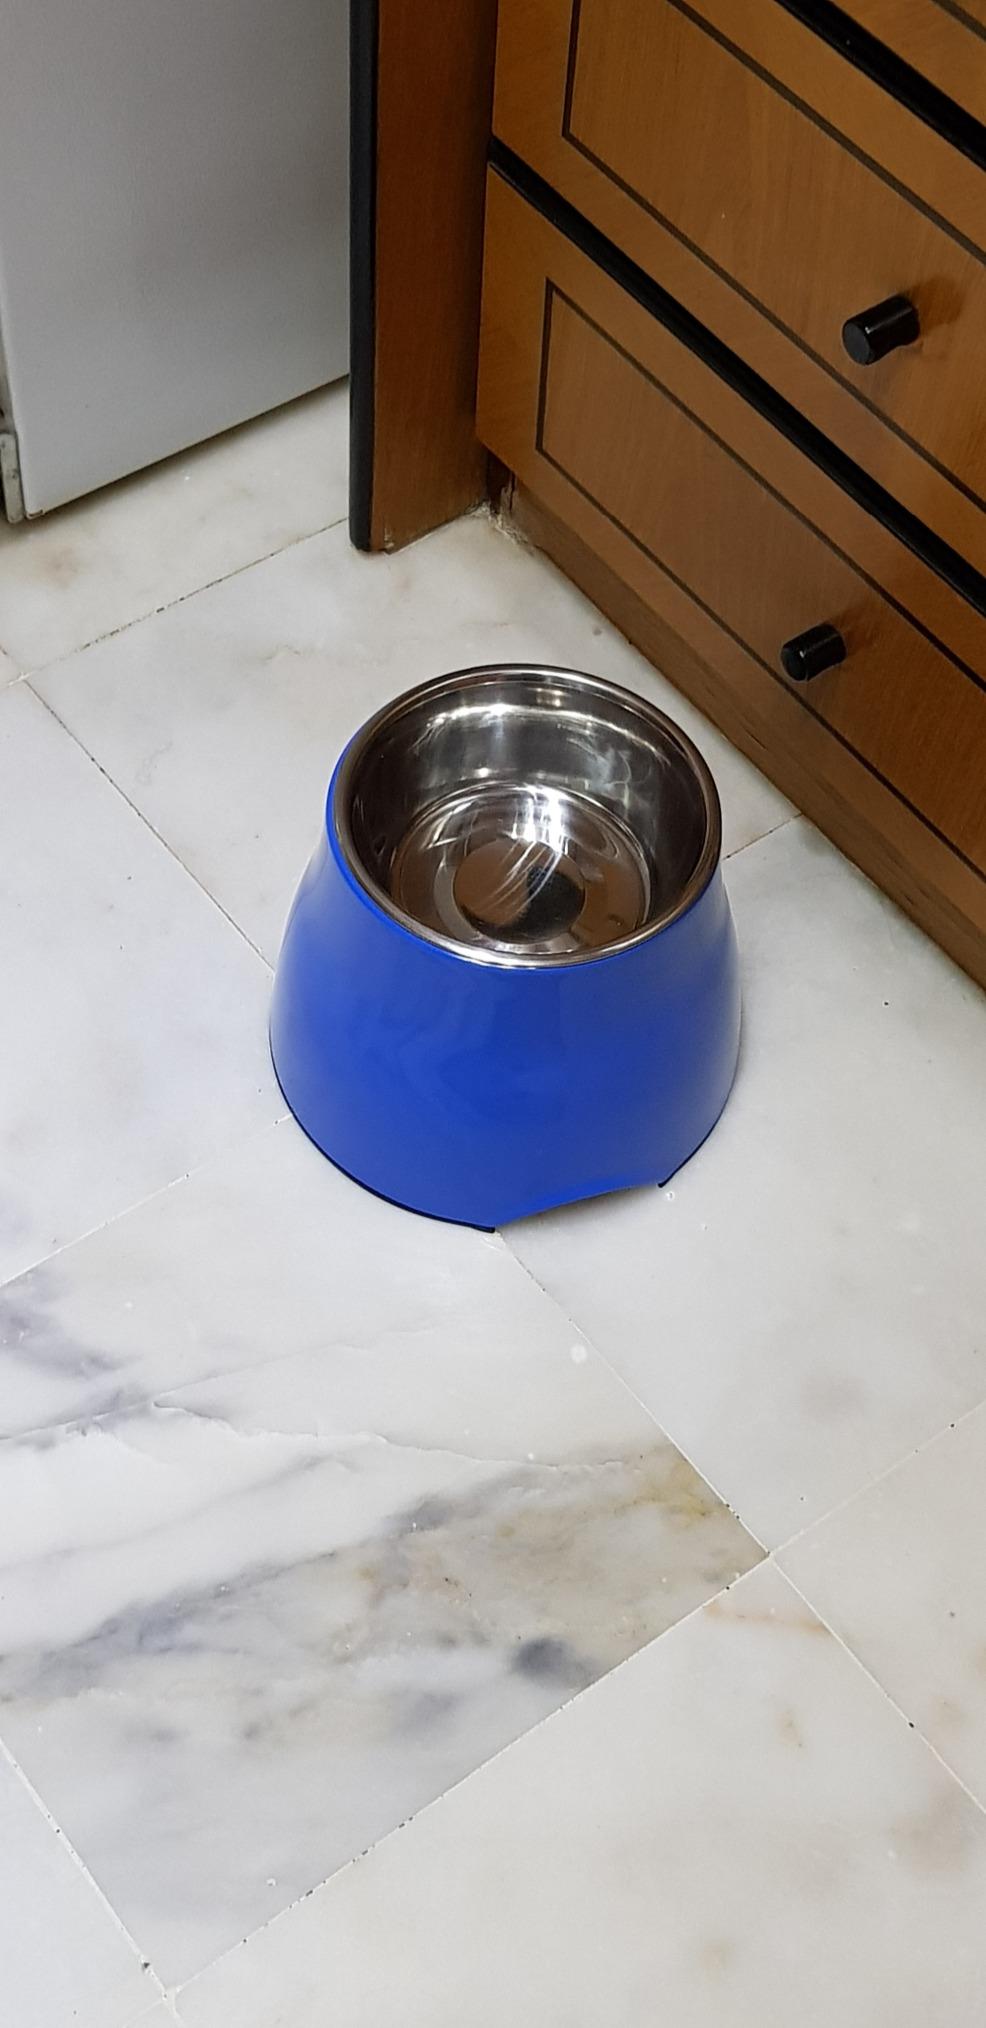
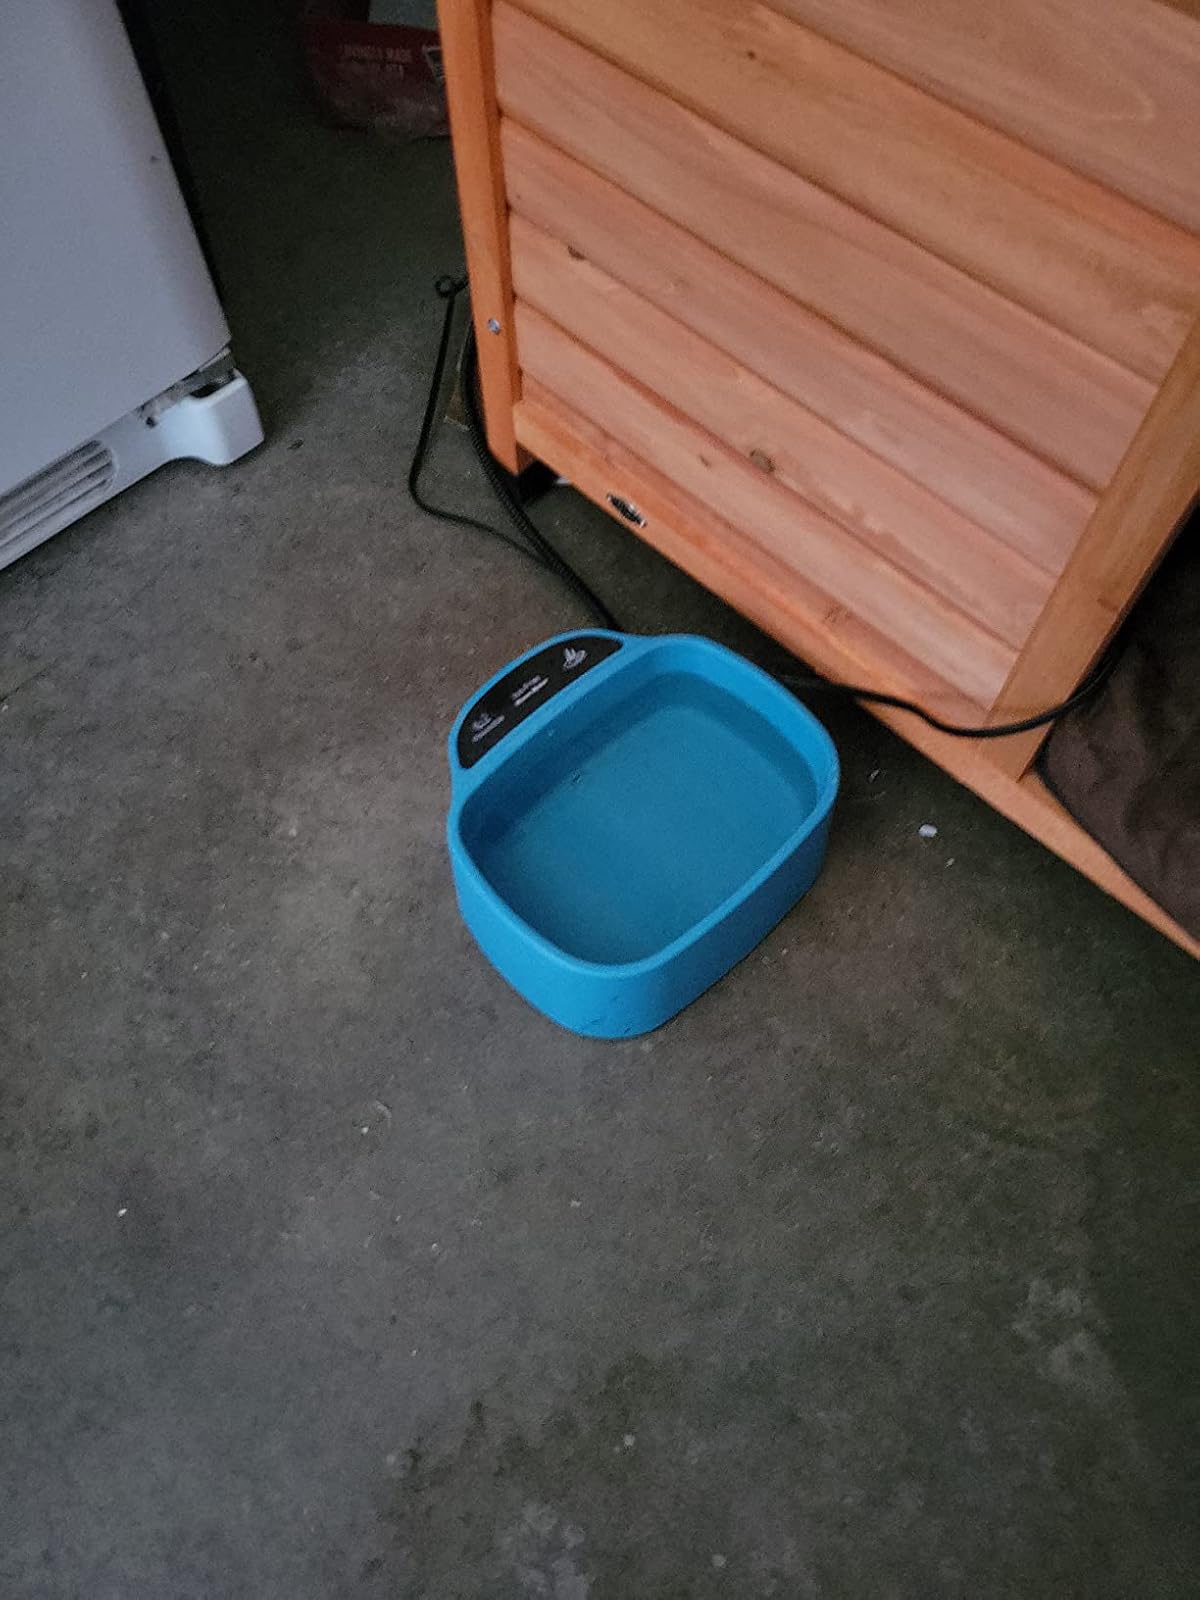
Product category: items_bowl
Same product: no